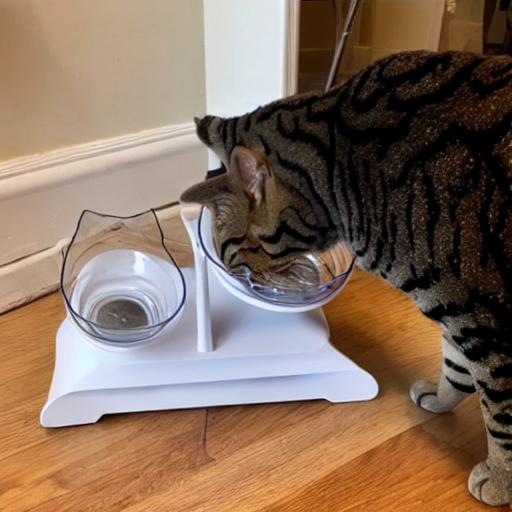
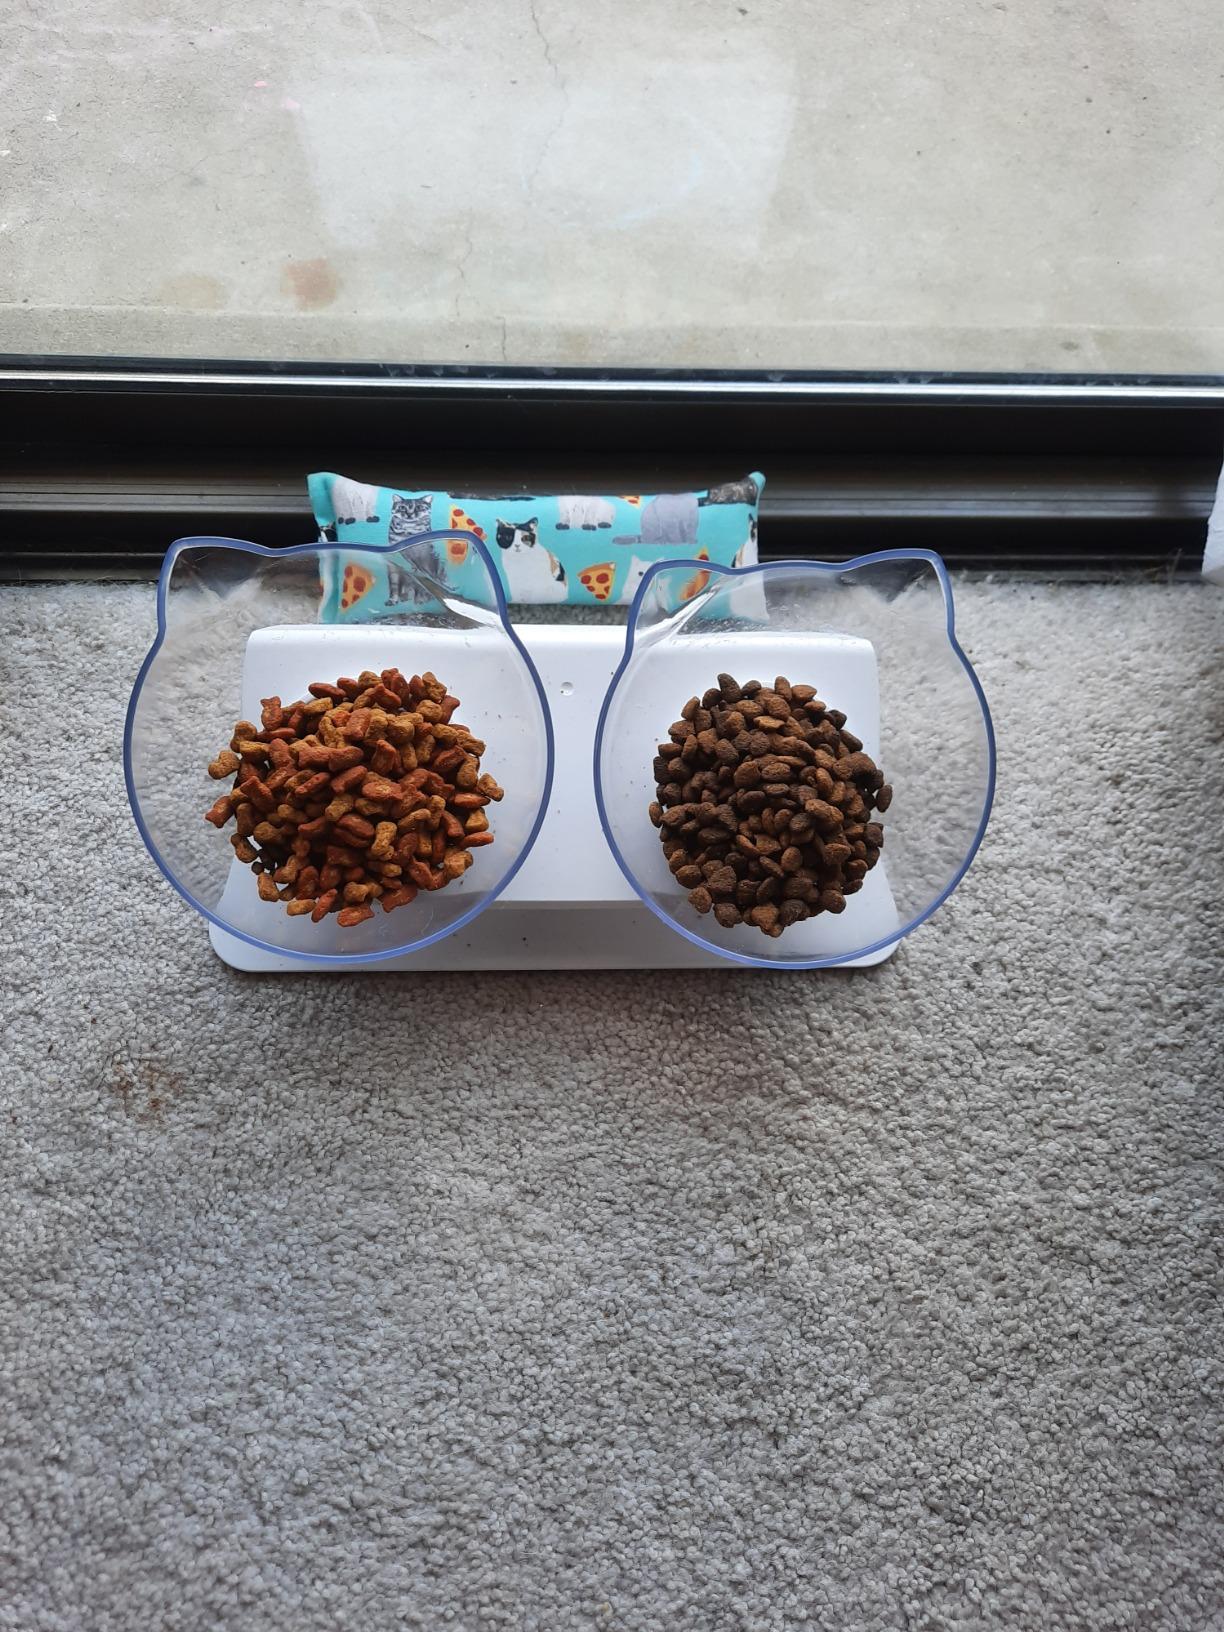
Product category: items_bowl
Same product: no